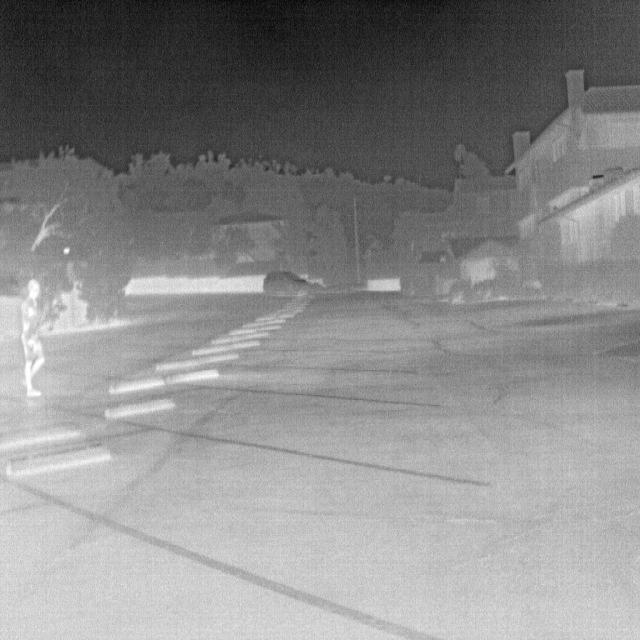
Detected objects:
label: person